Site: saxony
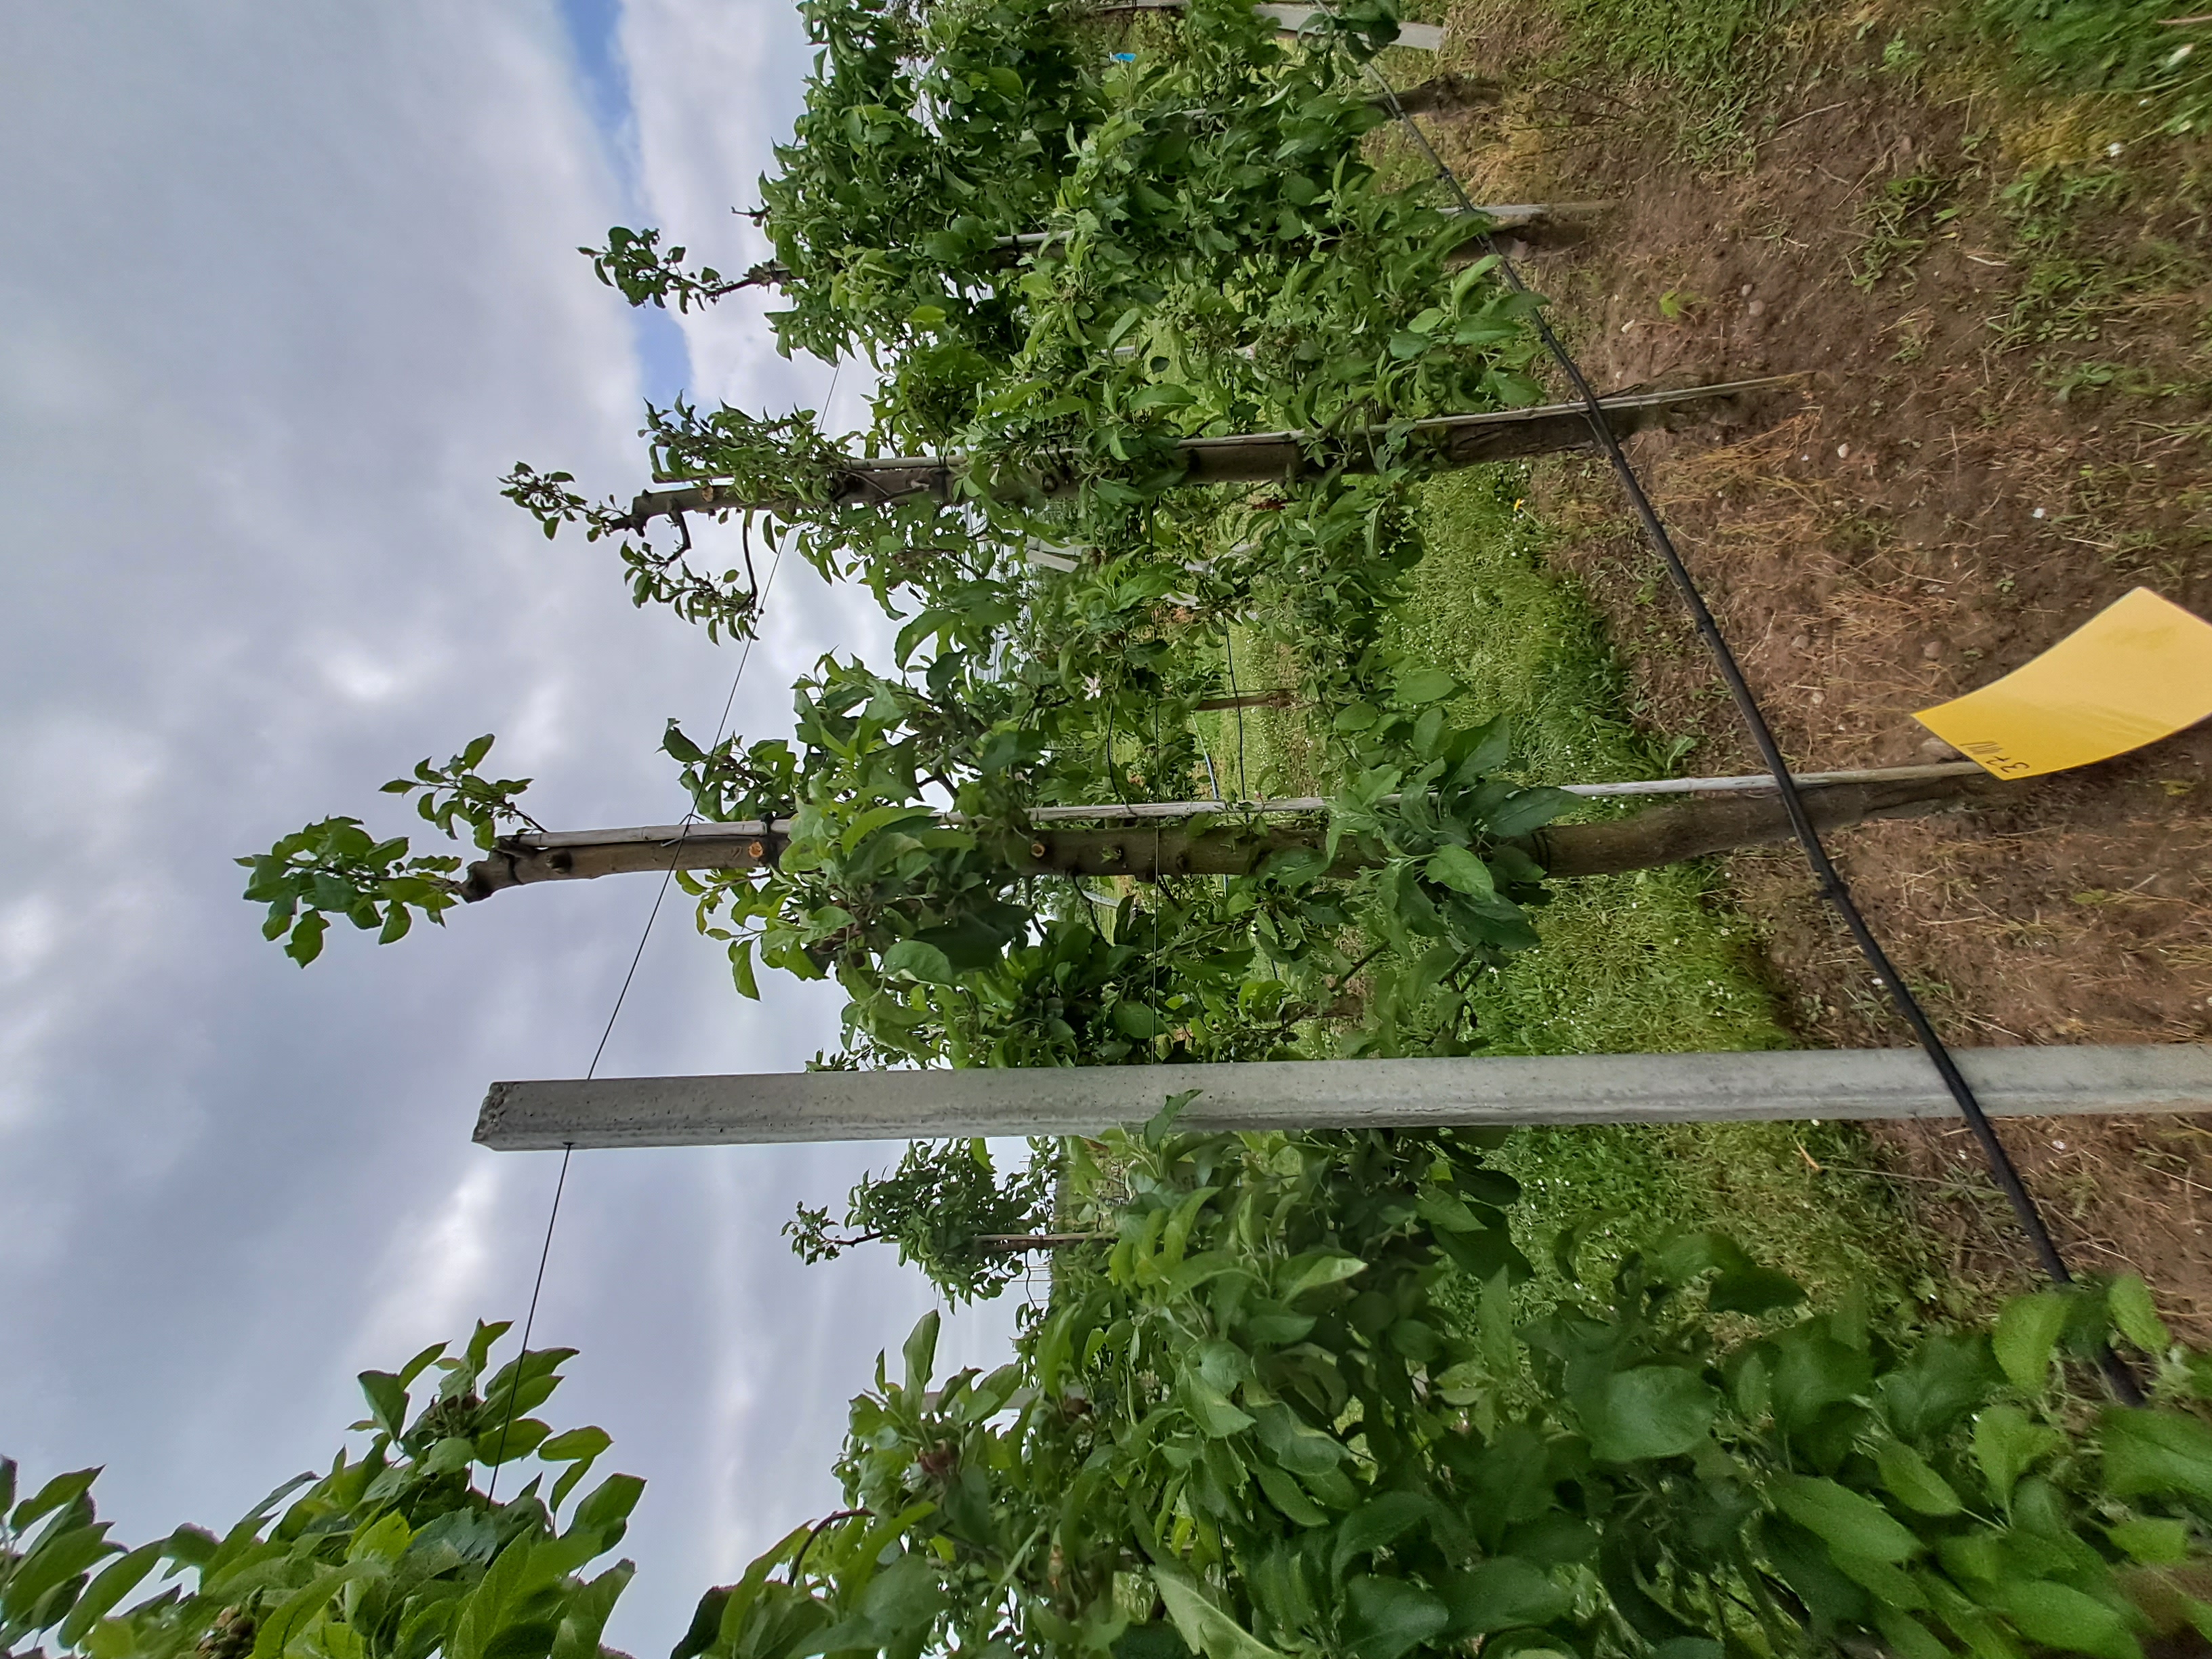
Growth stage (BBCH 71/72): Development of fruit